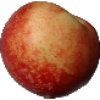
Label: Nectarine 1